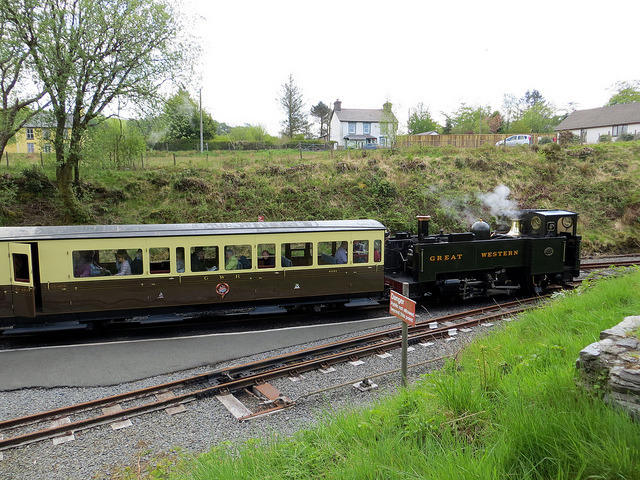
A train traveling down train tracks next to a bunch of trees.

Small passenger train moving along the train tracks

An old fashioned passenger train traveling through the countryside.

A passenger train is going down the track and people are in the car.

a train with a bunch of passengers on it